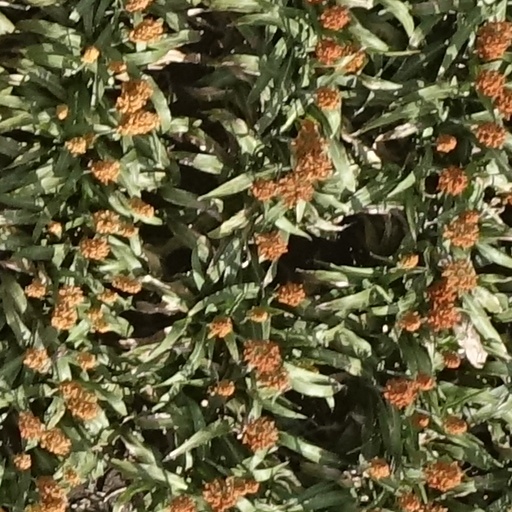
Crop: sorghum